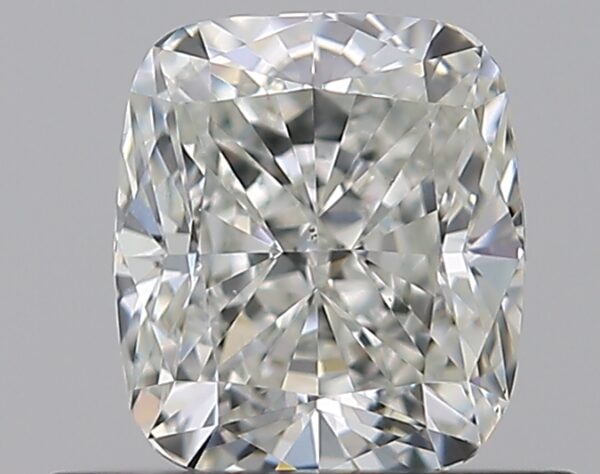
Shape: cushion
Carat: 0.7
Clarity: VS2
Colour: I
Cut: GD
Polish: EX
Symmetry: VG
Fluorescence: N
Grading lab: GIA
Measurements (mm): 5.2 x 4.6 x 3.31